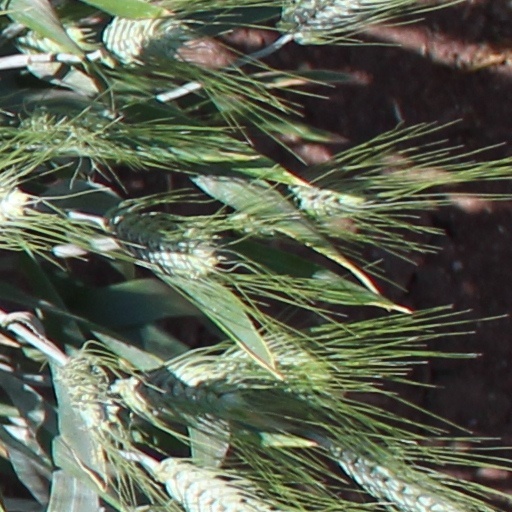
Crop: wheat